Haaniella gorochovi

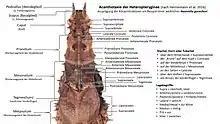
Spine expression (acanthotaxy) in a female of "Haaniella gorochovi"

Haaniella gorochovi is a stick insect species from Vietnam. It is a typical representative of the subfamily Heteropteryginae. The occasionally used common name Gorochov’s Haaniella refers to the species name.